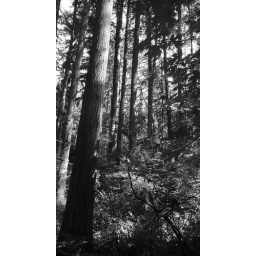
P1740750 around white rock